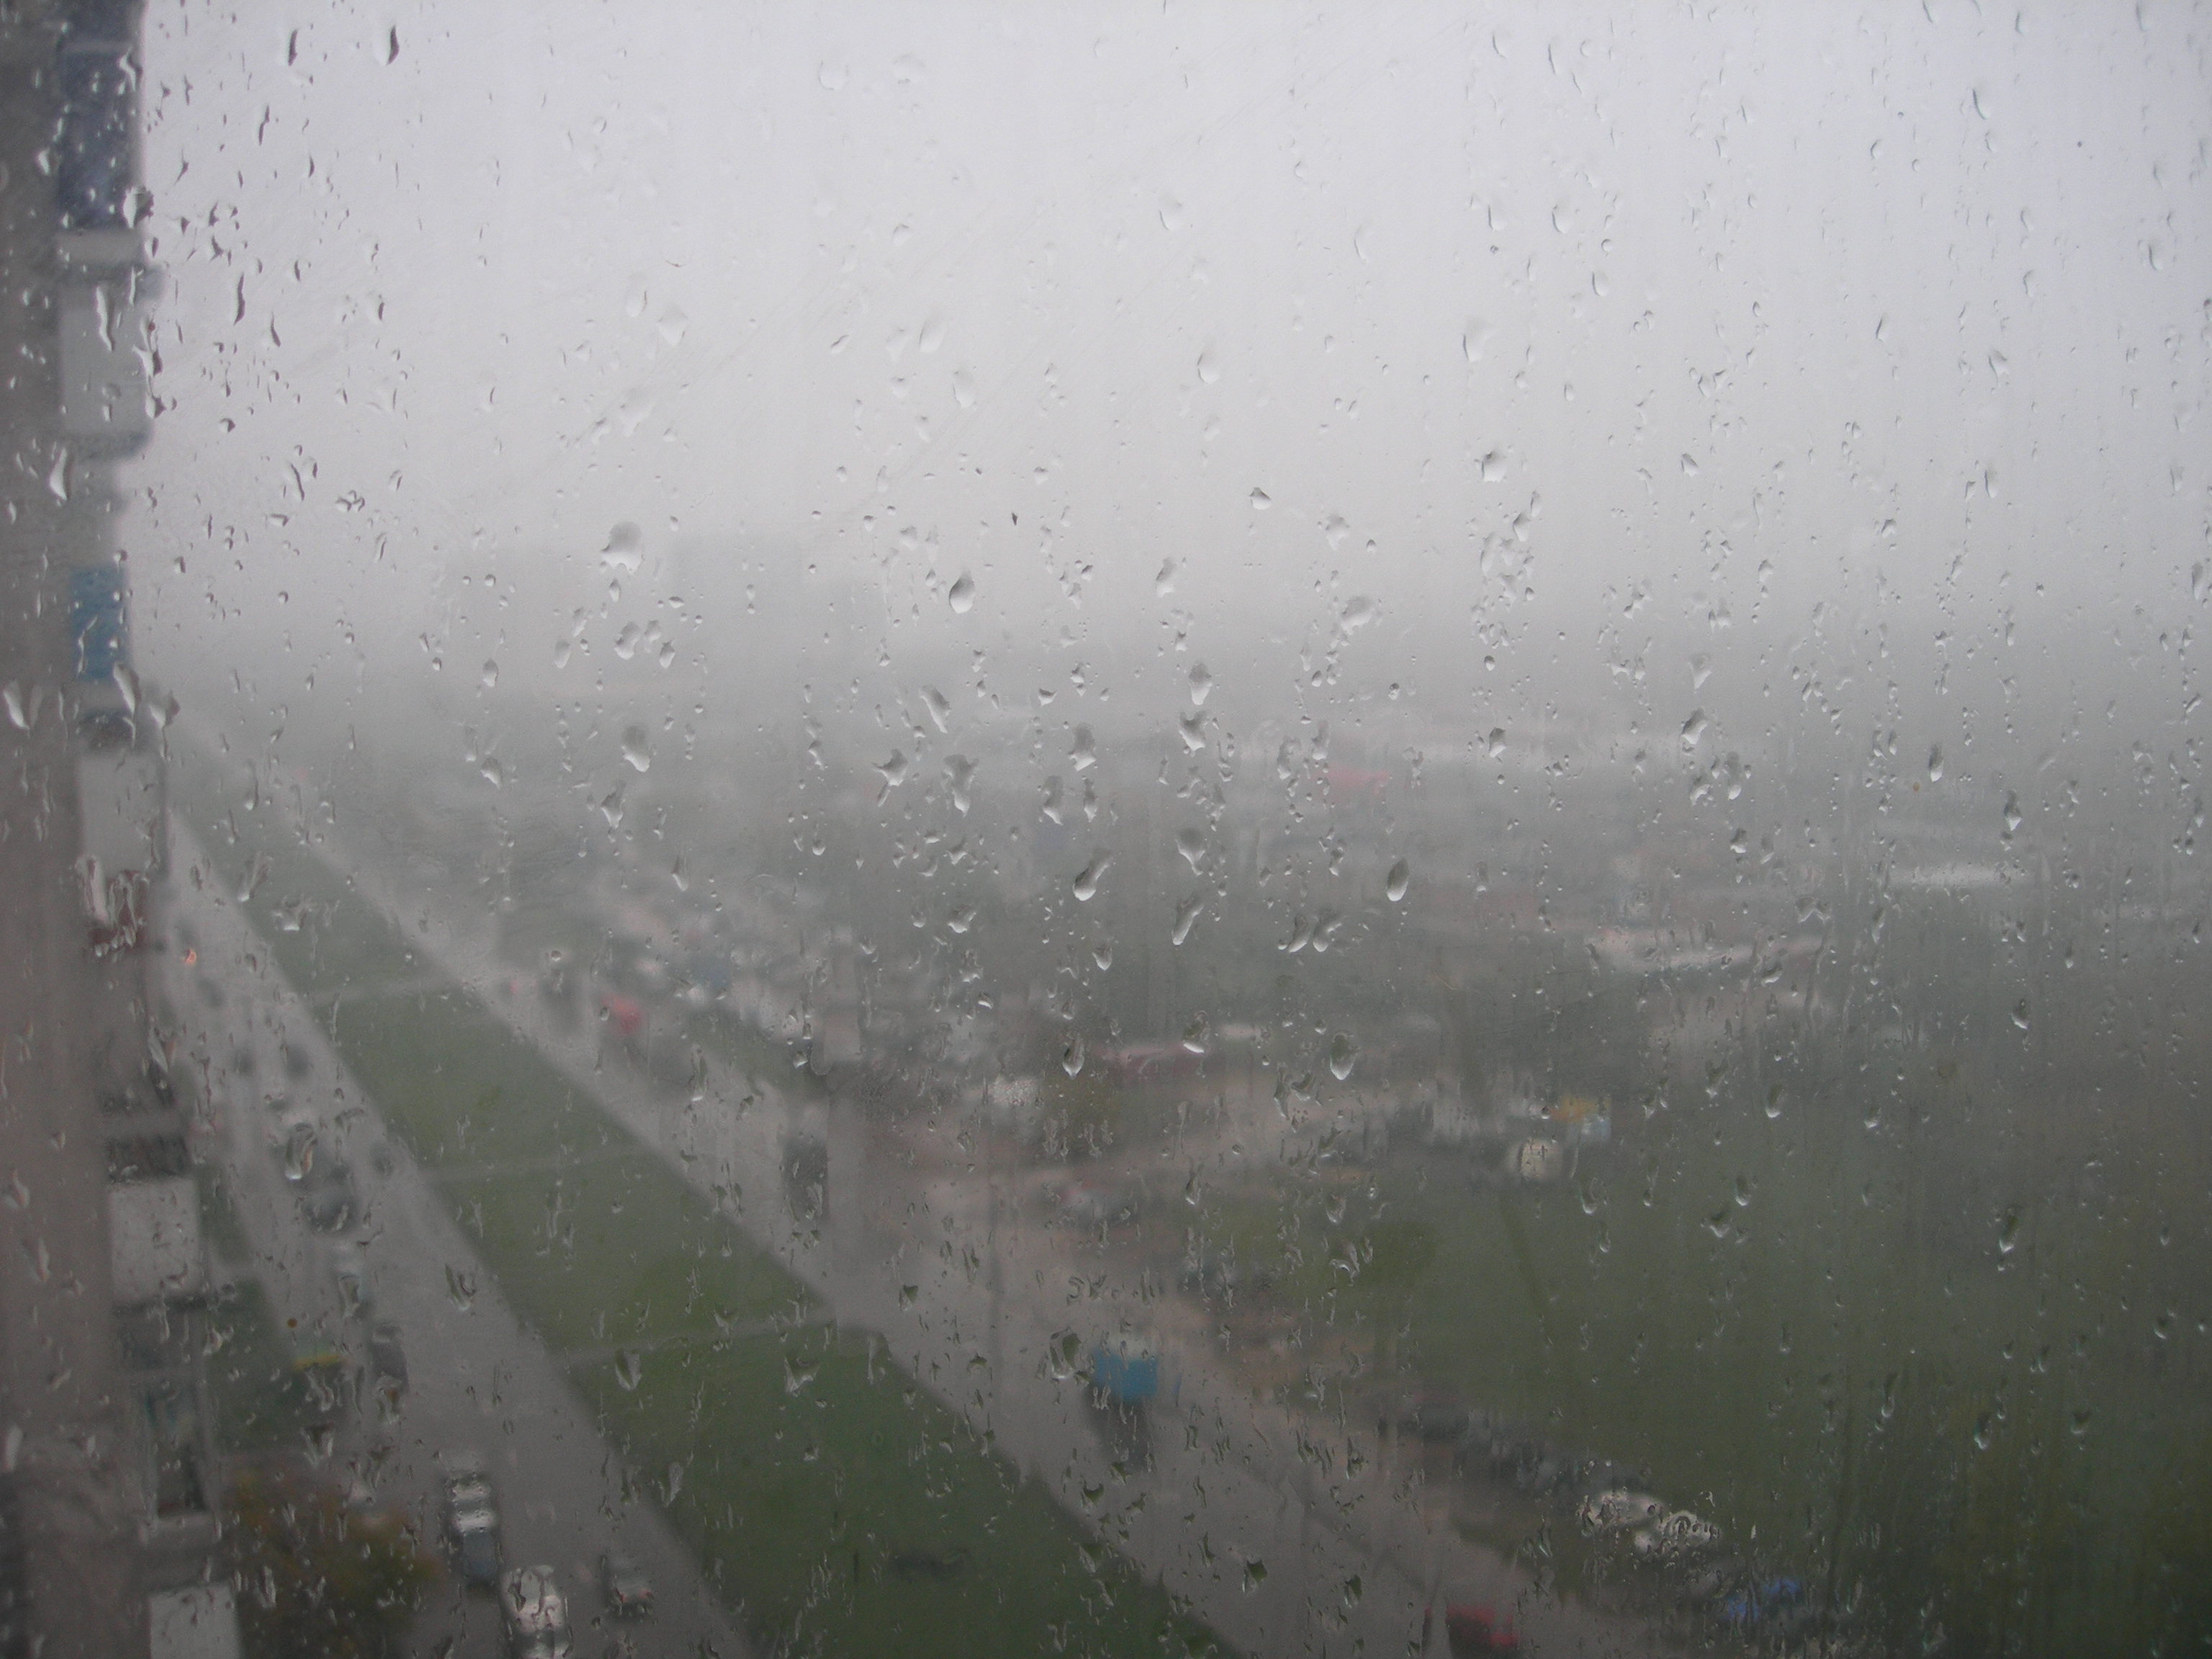
snow, fog, rain, city, cityscape, weather, haze, nikon, moscow, russia, cityscapes, freezing, drizzle, atmospheric phenomenon, atmosphere of earth